2002 BDO World Darts Championship

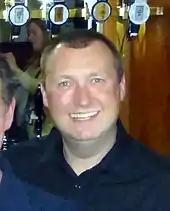
Wayne Mardle "(pictured in 2016)" reached the quarter-finals by defeating Davy Richardson and Stefan Nagy.

The second round was held from 8 to 9 January. Van Barneveld took 21 minutes to whitewash Clarys 3–0 and was the first player to reach the quarter-finals; he lost two legs to Clarys. Monk won 3–2 over Walton. His opponent claimed the first set before Monk secured the following two sets to lead 2–1. Walton drew level with Monk 2–2 after his opponent missed the double 18 ring in the fourth set's final leg. This caused the match to conclude with a final set decider, which Monk won 3–2 to progress to the second round after a 116 checkout and a double 10 finish. Walton said afterwards he was uncertain whether the strain of attempting to win the tournament for a second time or a minor repetitive strain injury on his wrists contributed to his loss against Monk.